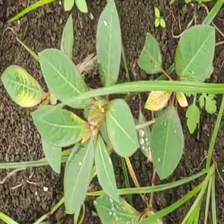
Weed species: Moti_dudhi(Euphorbia_geneculata_L)